HMS Caesar (1896)

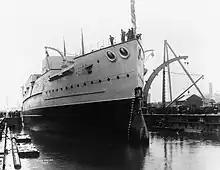
"Caesar" while fitting out at Portsmouth

HMS "Caesar" was built at the Portsmouth Dockyard, with her keel laying taking place on 25 March 1895. She was launched on 2 September 1896, and completed in January 1898. The ship was commissioned at Portsmouth on 13 January to serve in the Mediterranean Fleet. Before leaving for the Mediterranean, she was attached temporarily to the Channel Fleet to serve in home waters. In May 1898, "Caesar" departed the United Kingdom for her Mediterranean service under the command of Captain Edward Harpur Gamble. She visited Taormina on the island of Sicily in February 1900, and underwent a refit at Malta in 1900–1901. Captain George Callaghan was appointed to command her on 21 December 1901, succeeding Captain John Ferris. She ended her Mediterranean service in October 1903, paying off at Portsmouth on 6 October 1903 to begin a refit.